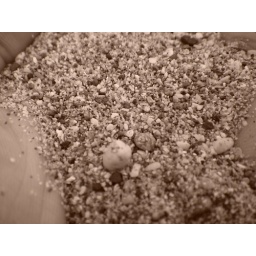
sand in Kenting beach